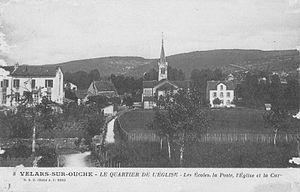
Carte postale ancienne montrant le quartier de l'église de Velars-sur-Ouche
Velars-sur-Ouche est une commune française située dans le département de la Côte-d'Or en région Bourgogne-Franche-Comté.